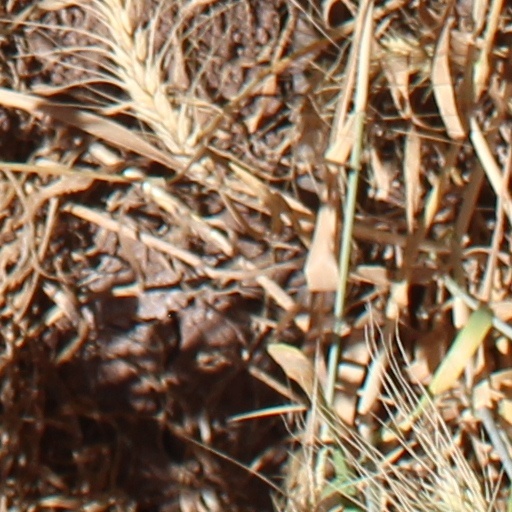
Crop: wheat